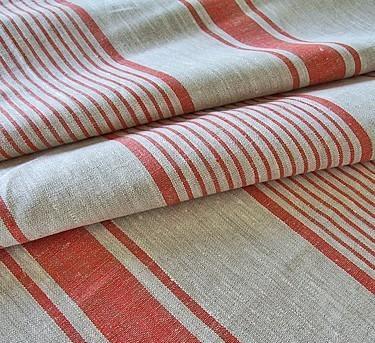
Texture: lined